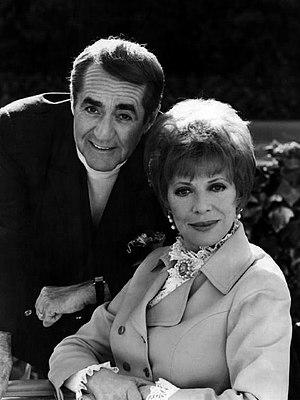
Henny Backus, née Henrietta Kaye le 21 mars 1911 et morte le 9 décembre 2004, est une actrice américaine de théâtre Broadway, de cinéma et de télévision, principalement connue pour son rôle dans la pièce Horse Eats Hat, coécrite par Orson Welles et Edwin Denby. Elle est la femme de l'acteur et comédien Jim Backus.